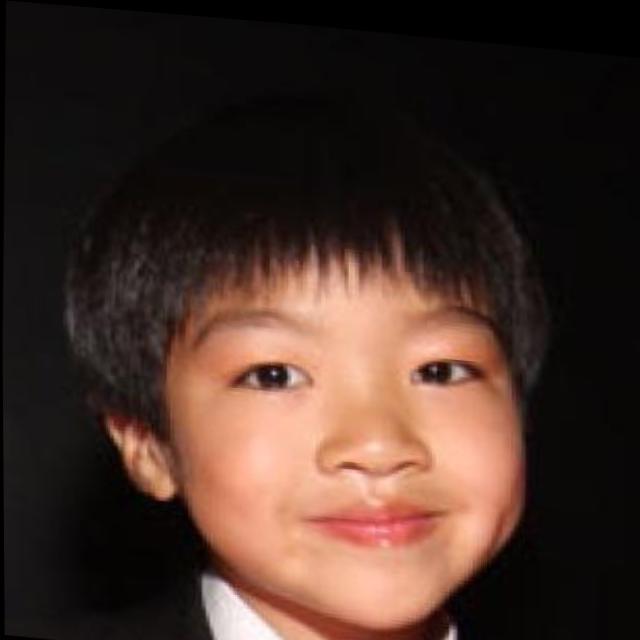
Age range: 0-12